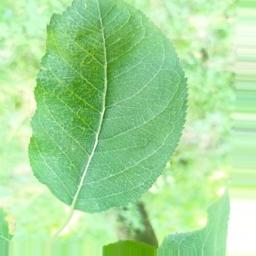
Label: Healthy